North Region (Cameroon)

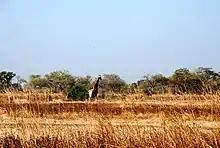
Giraffe in Waza Park during the dry season

Tourism in the North Province is largely centred on hunting in its national parks. Of these, most travel guides recommend the 1,800 square kilometre Bénoué National Park as the most accessible and least poached. The park is popular among fishermen as well. Hunters also visit the Bouba Ndjida Park, though its thick vegetation and large number of rivers make it considerably more difficult to travel in. Faro National Park is little visited, as it is the least accessible to vehicles and it has been mostly poached out. Those who wish simply to "view" wildlife usually continue north to visit Waza National Park in the Far North. There is also a zoo in Garoua where many of the area's indigenous species are on view.